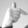
ASL letter: T